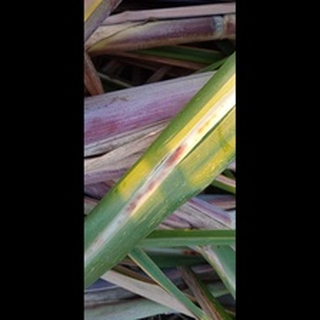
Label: sugarcane_red_rot